Nagra

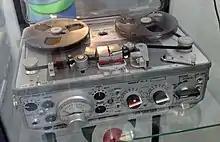
Nagra IV-STC (with timecode)

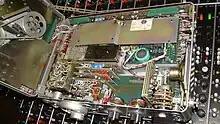
Nagra IV-STC internal

In addition to these field recorders, Kudelski S.A. produced a studio recorder called the Nagra T-Audio, designed mainly for use in telecines for transferring dailies. All of the above machines use 1/4" tape.